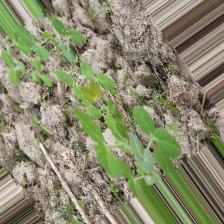
Label: Normal